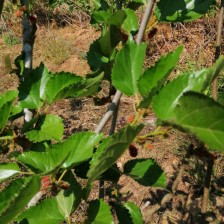
Variety: Buriram60